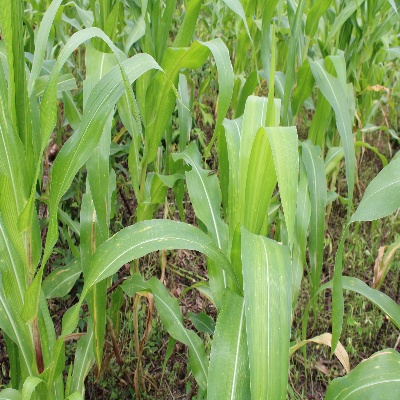
Crop: Maize
Condition: leaf spot